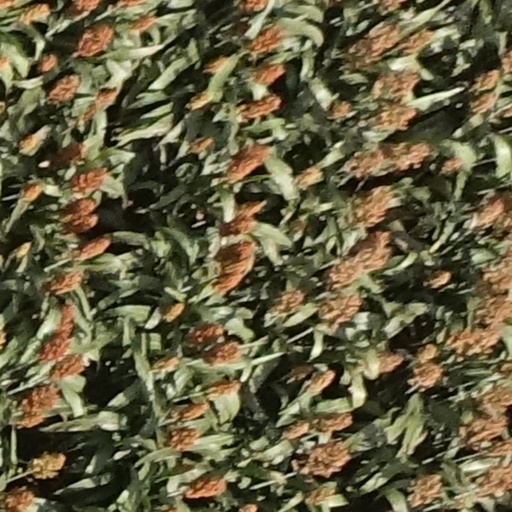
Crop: sorghum